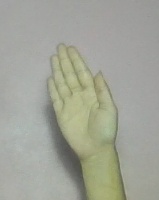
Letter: seen